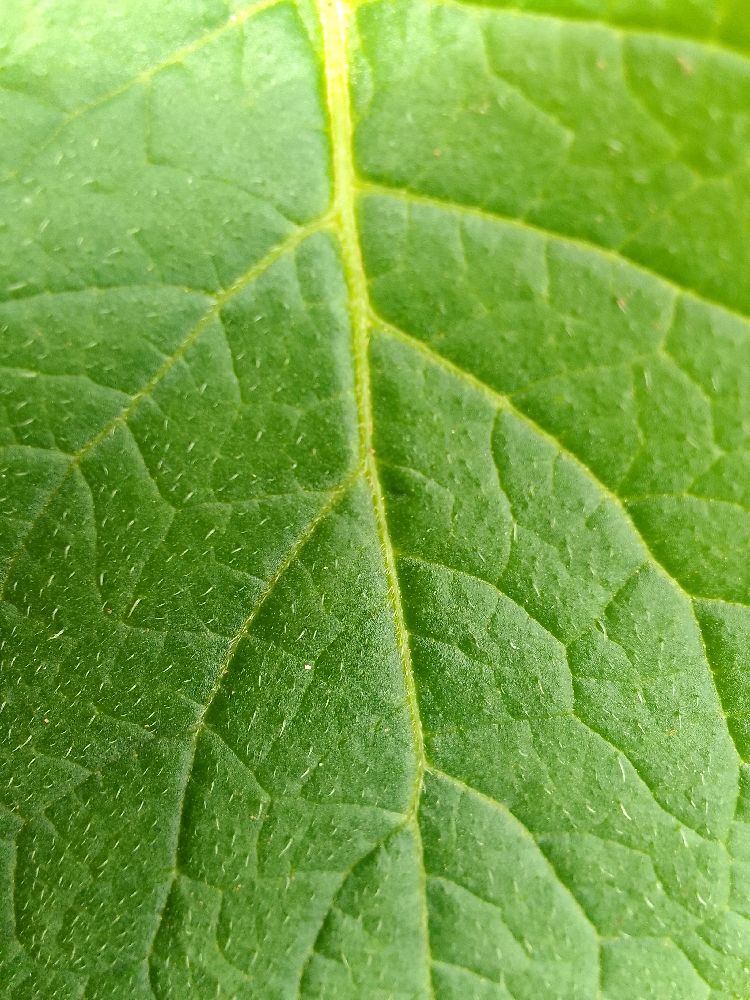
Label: Healthy